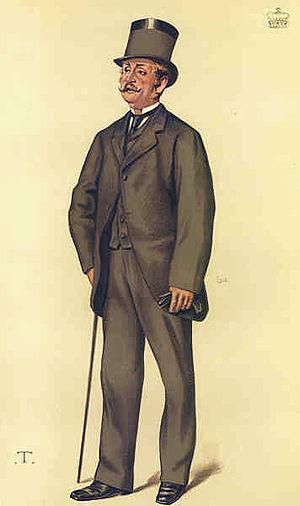
Cornwallis Maude, 1ᵉʳ comte de Montalt, nommé l'honorable Cornwallis Maude jusqu'en 1856 et connu sous le nom de vicomte Hawarden de 1856 à 1886, est un homme politique conservateur britannique.